Matthew Macfadyen

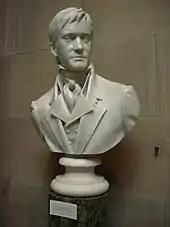
A bust from the 2005 film "Pride & Prejudice" of Matthew Macfadyen's Mr. Darcy.

After leaving RADA, Macfadyen became known in British theatre primarily for his work with the stage company Cheek by Jowl, for which he played Antonio in "The Duchess of Malfi", Charles Surface in "The School for Scandal", and Benedick in "Much Ado About Nothing". His Benedick was played as an officer-class buffoon with a moustache and a braying laugh. In 2005, he played Prince Hal in "Henry IV, Parts One" and "Two" at the Royal National Theatre, with Michael Gambon in the role of Falstaff. In 2007, he returned to the stage, portraying an American, Clay, a stay-at-home father with a liberal attitude in the play "The Pain and the Itch". A TV breakthrough came when he appeared as Hareton Earnshaw in an adaptation of "Wuthering Heights", screened on the ITV network in 1998. Further television drama work followed, including starring roles in the dramas "Warriors" (1999) and "The Way We Live Now" (2001), both for the BBC. Also in 2001, he earned acclaim for his starring role in the BBC Two drama serial "Perfect Strangers", which was written and directed by Stephen Poliakoff. In 2002, he starred in "The Project", a BBC drama charting New Labour's rise to power.